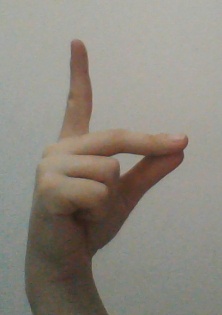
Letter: ta